Sport in Manchester

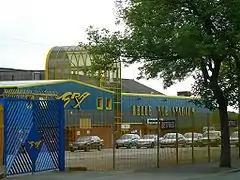
Belle Vue Stadium where Belle Vue Aces speedway racing and greyhound racing takes place

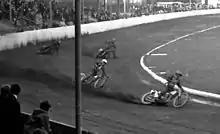
Speedway racing at Belle Vue in 1963

Motorcycle speedway racing has been staged at five venues in Manchester. The first events were staged at the greyhound stadium in Kirkmanshume Lane in 1928 and was known as Belle Vue Speedway. Speedway activities continued under the Belle Vue name at the purpose-built stadium in Hyde Road from 1929 to 1987, without any breaks even during the war years of 1939 - 1945, when the stadium was sold and redeveloped. Speedway racing returned to the greyhound stadium in Kirkmanshume Lane in 1988 and continued there until 2015. In 2016 the new £10m National Speedway Stadium with a 6,000 capacity was opened next door to the old greyhound stadium on Kirkmanshulme Lane. The speedway team are known as the Belle Vue Aces.